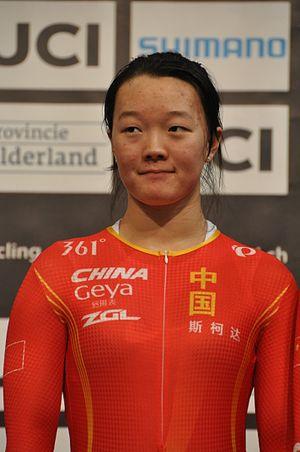
Liu Lili née le 25 décembre 1994, est une coureuse cycliste chinoise spécialiste de la piste.